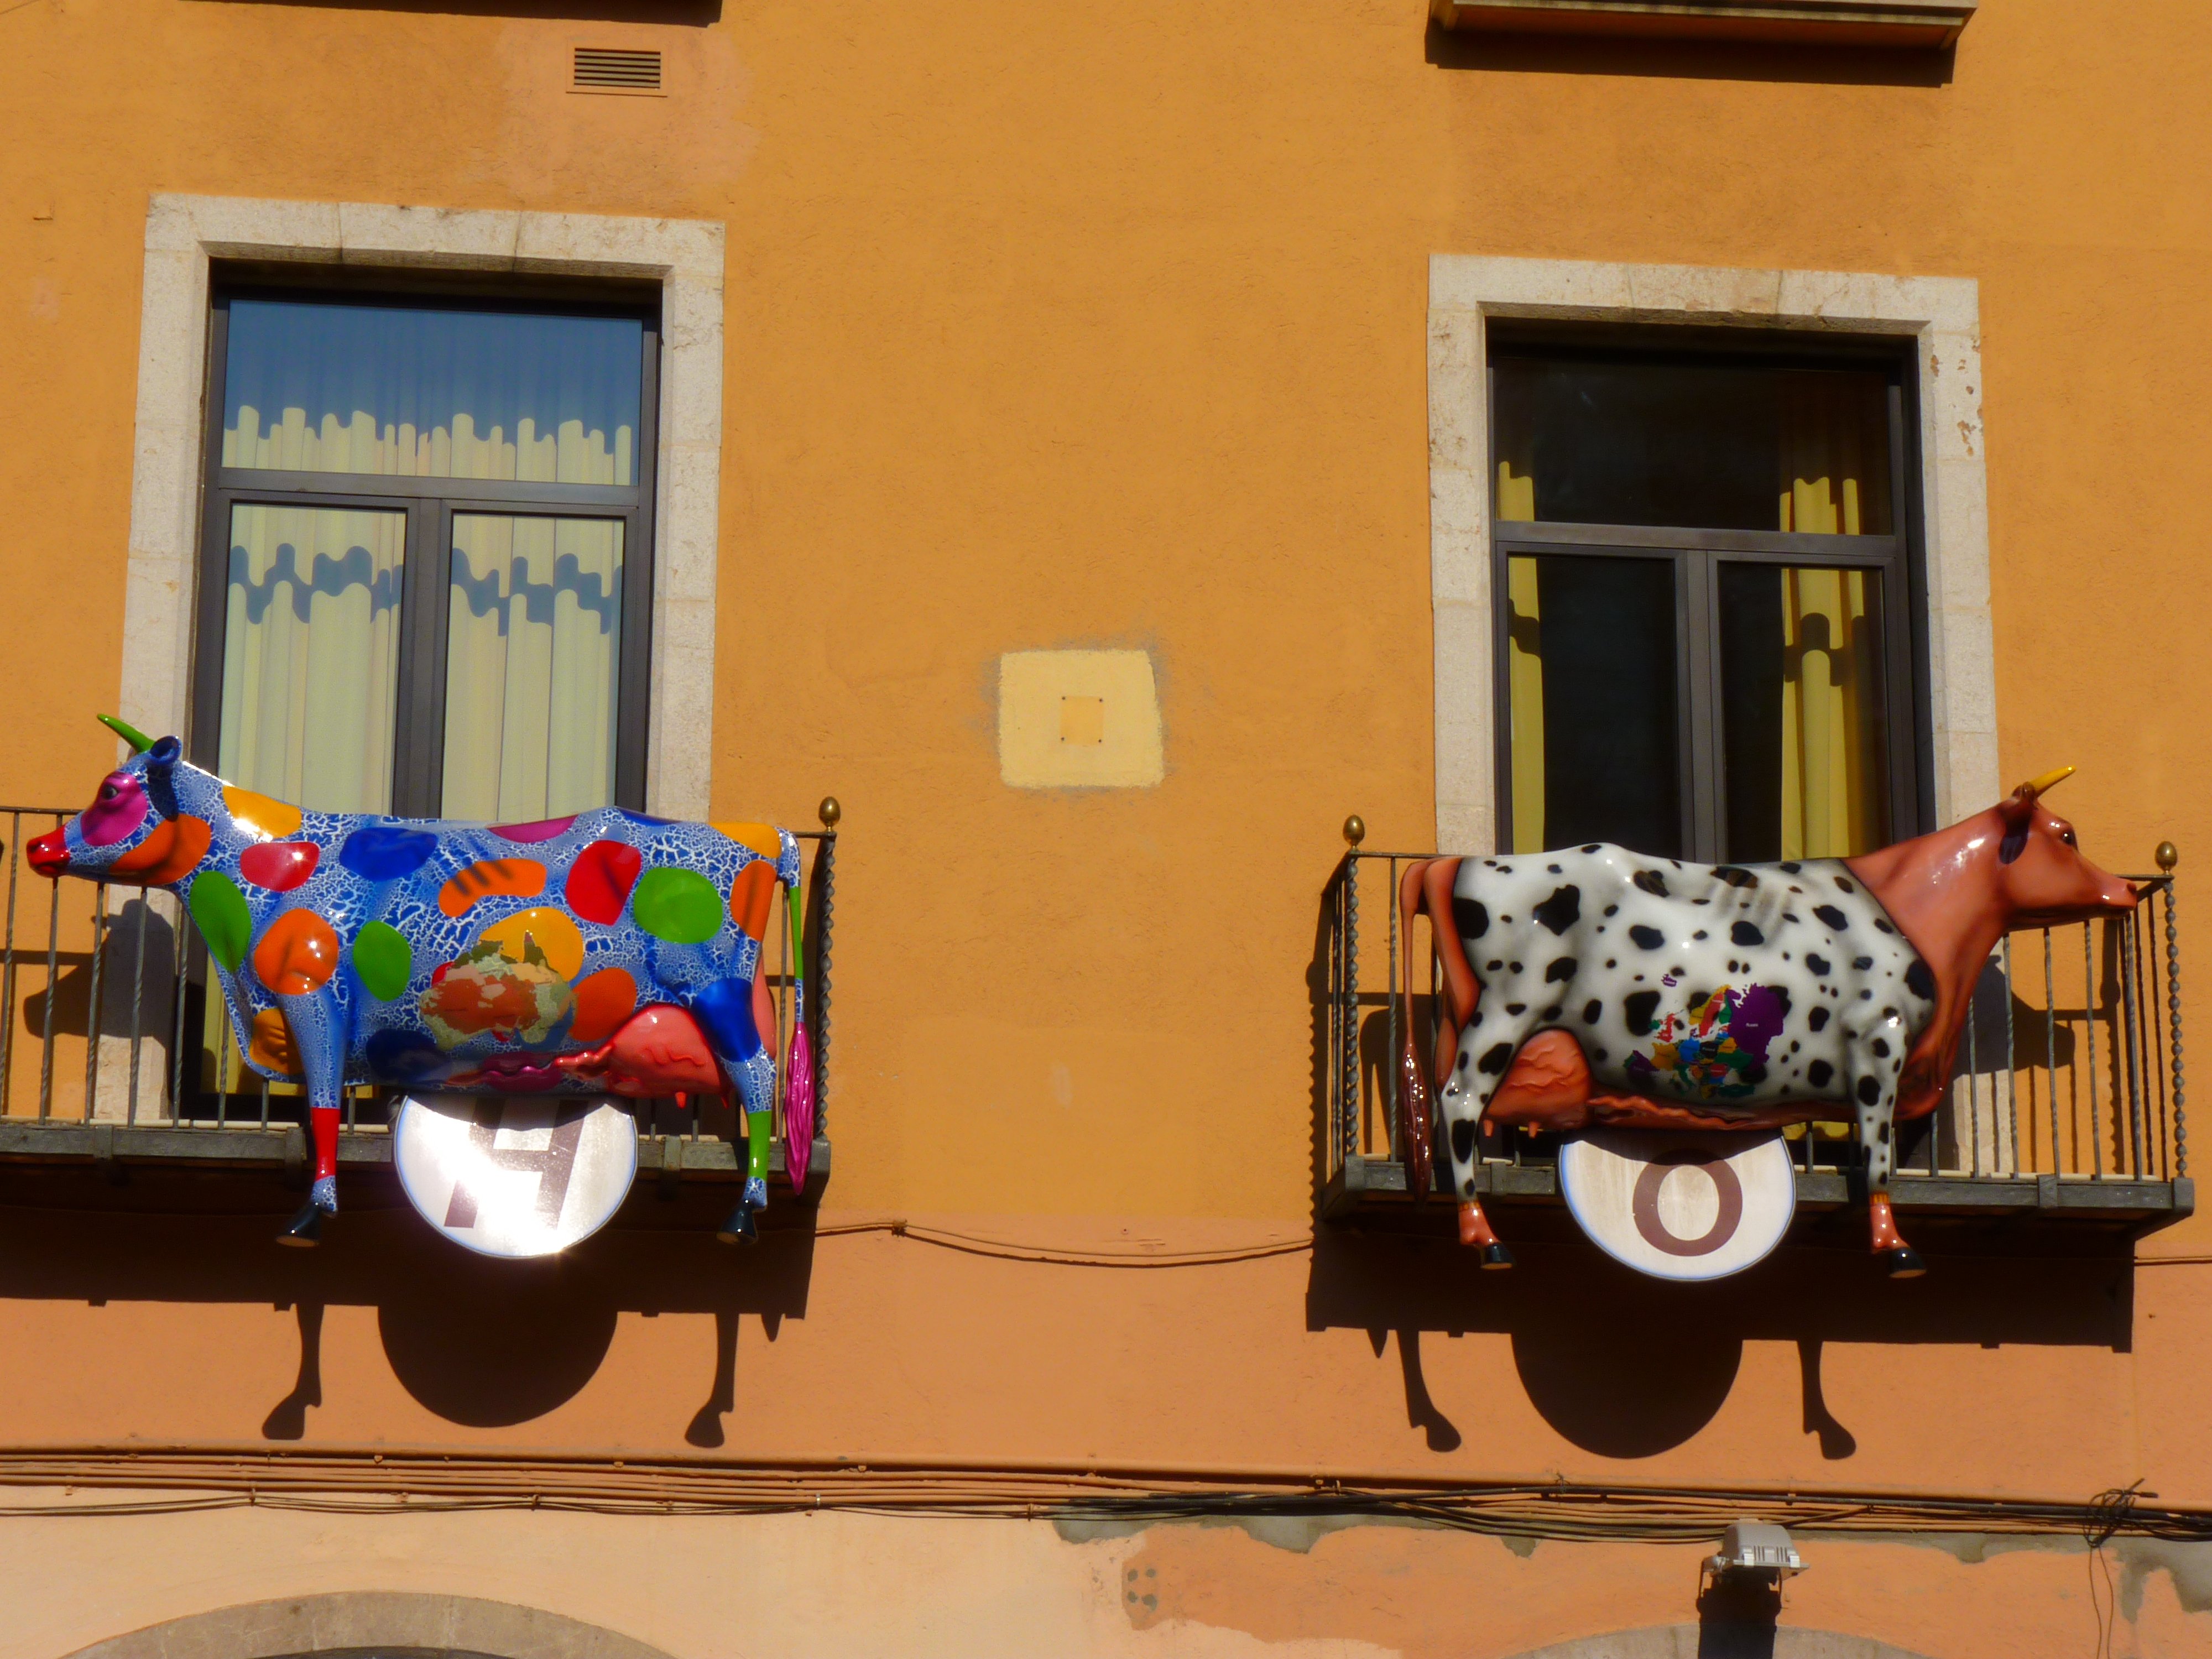
cow, color, colorful, cows, art, mural